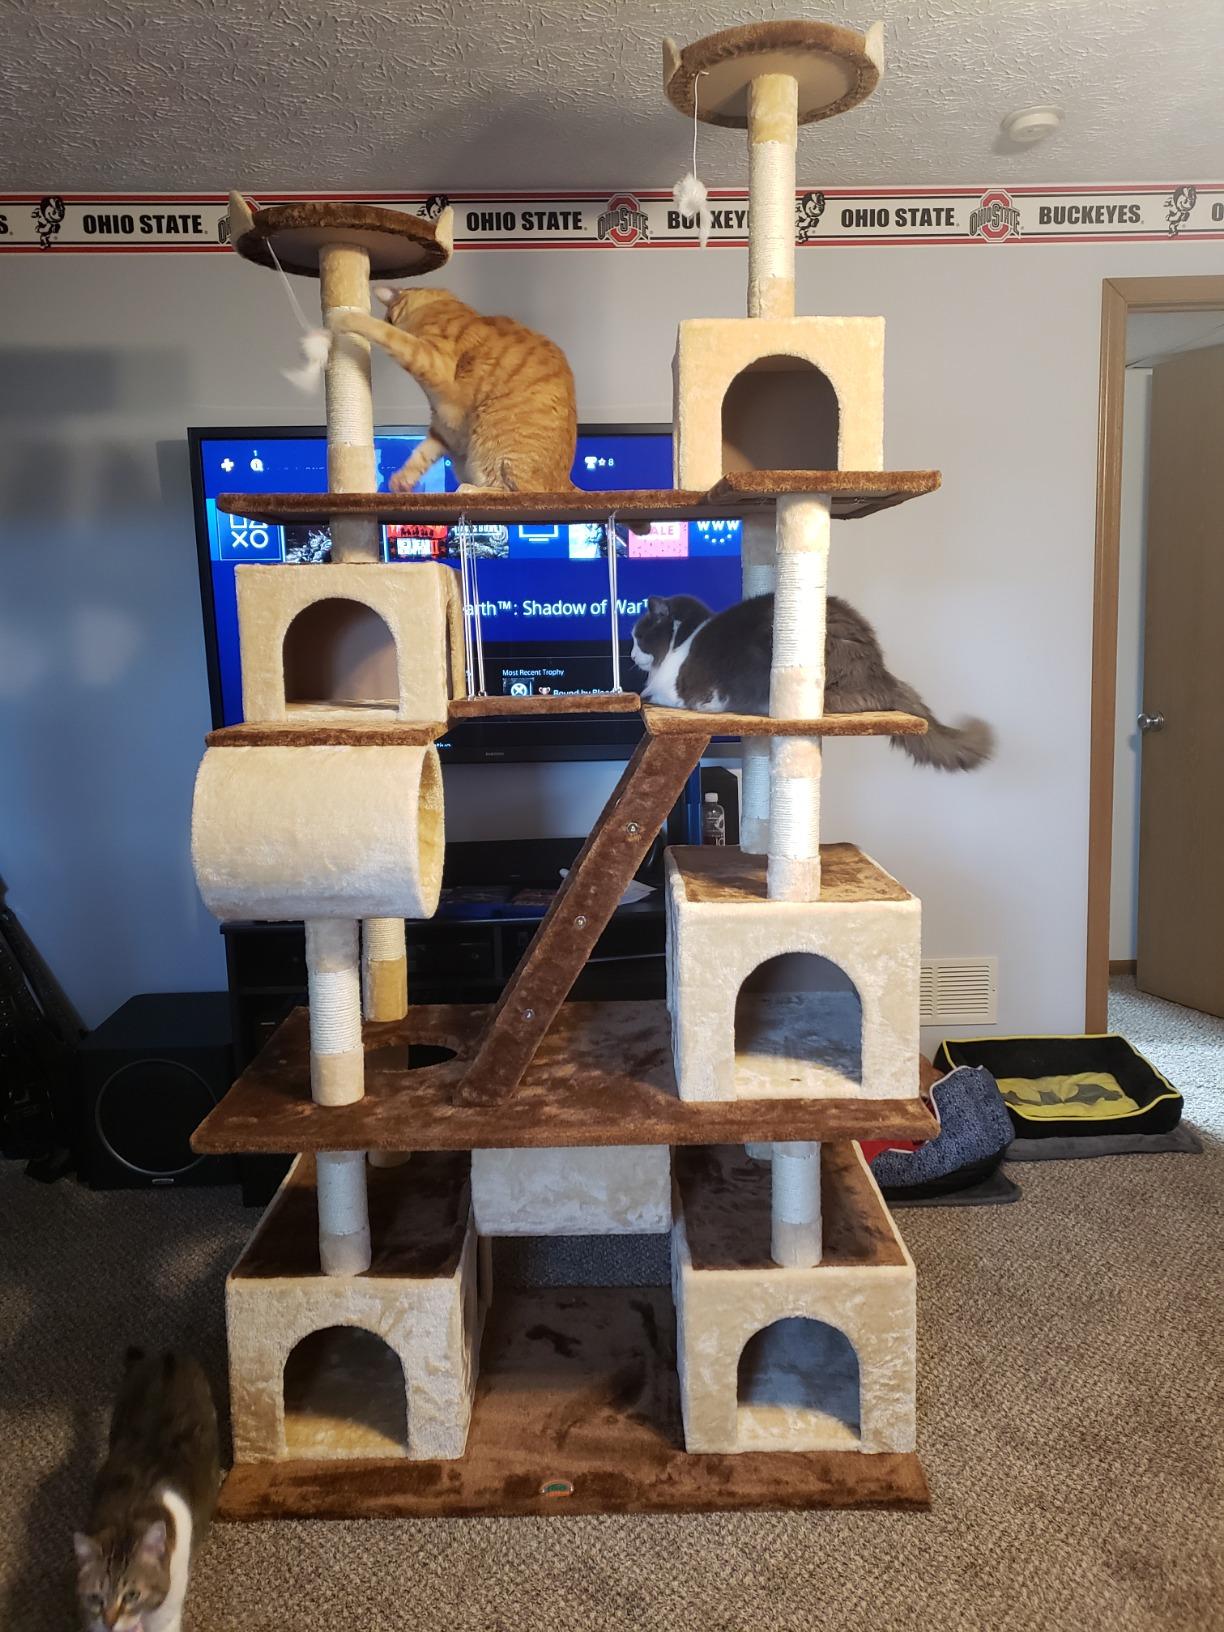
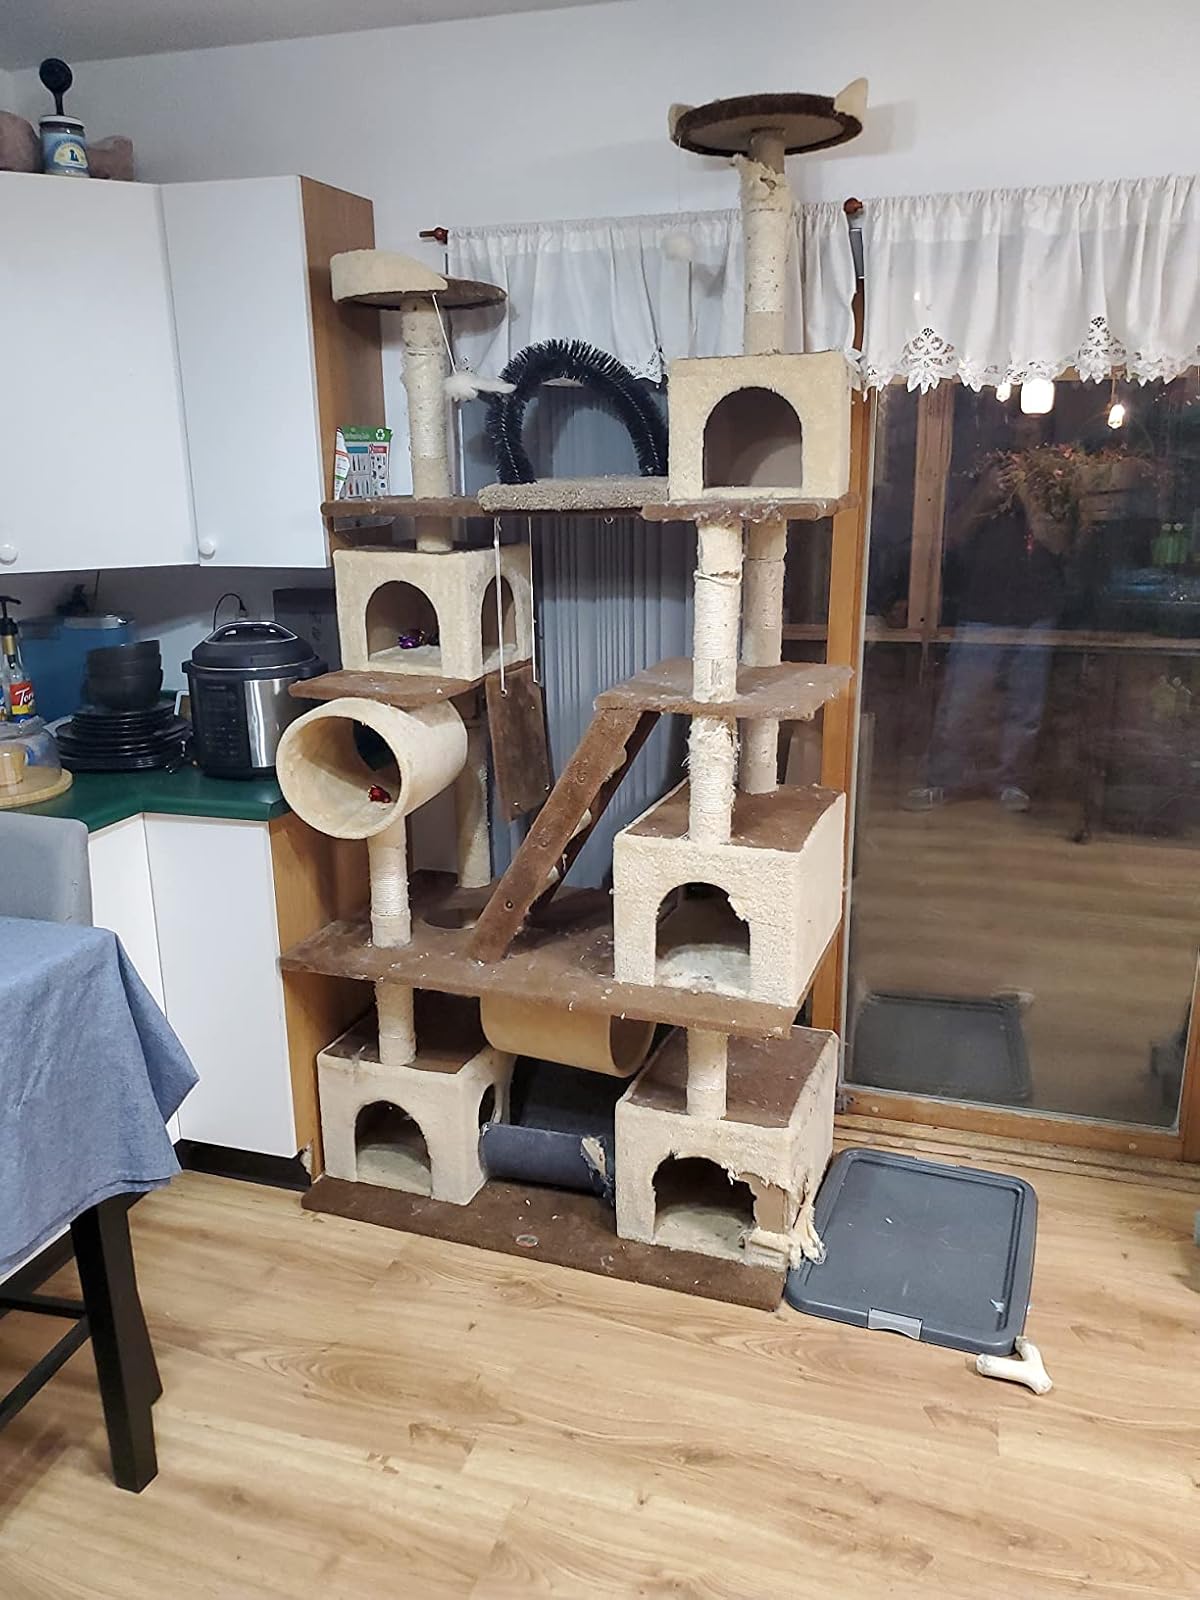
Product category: items_cat tree
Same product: yes